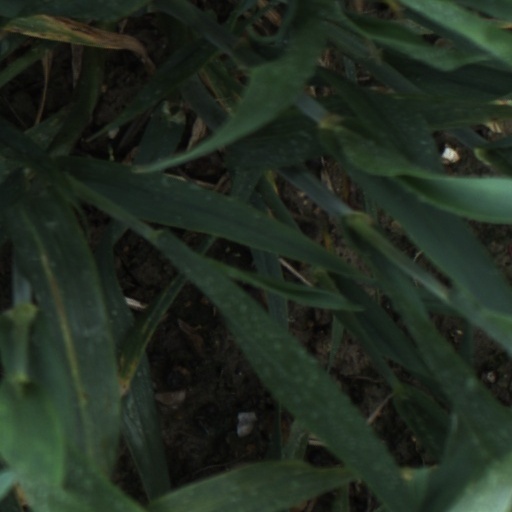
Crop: wheat